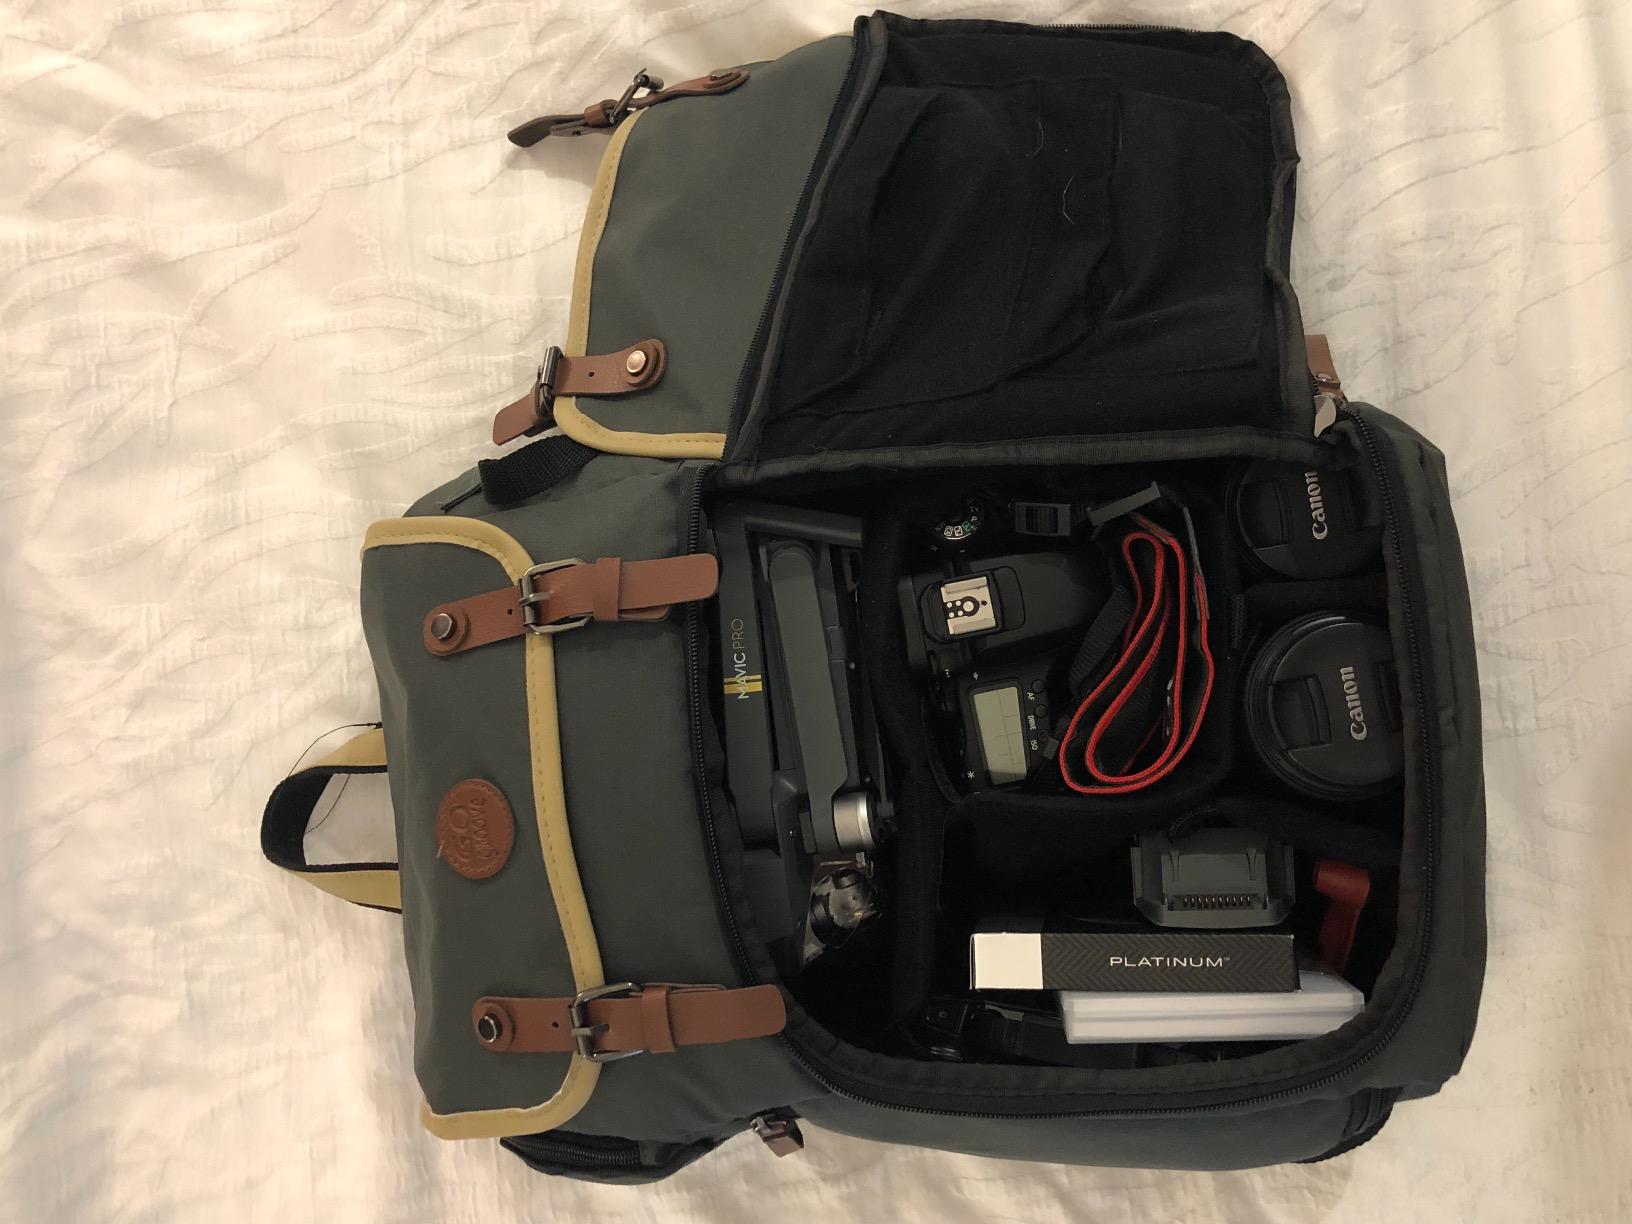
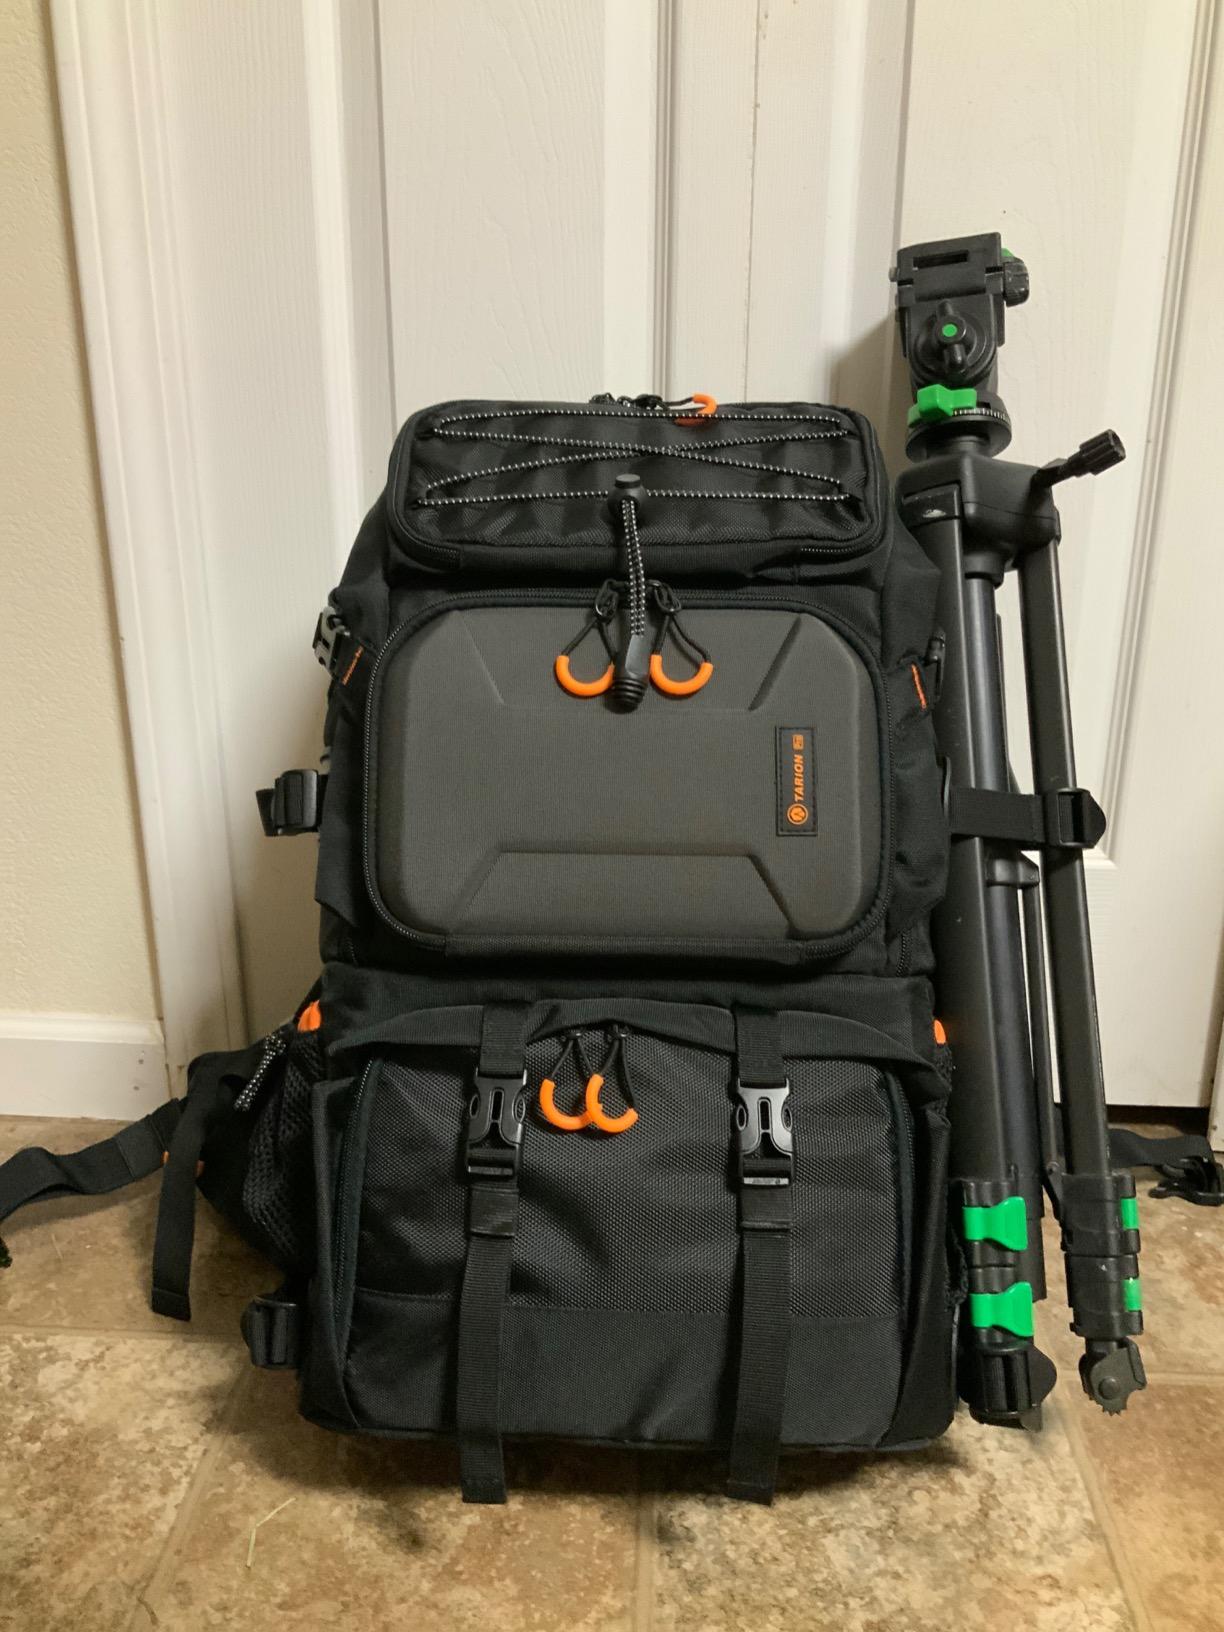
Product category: bag
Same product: no